Reece Styche

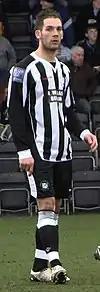
Styche playing for Forest Green Rovers in 2011

On 25 January 2010, Styche joined Conference Premier club Forest Green Rovers. He made his debut the next day, scoring twice in a 3–2 away win over Hayes & Yeading United after coming on as a substitute for Craig Rocastle. In May 2010, he agreed a new contract to stay with the club for the 2010–11 season. He ended the 2010–11 campaign as the club's top goal scorer with 16 goals. His fine goalscoring form earned him a call-up to the England C squad for the final of the International Challenge Trophy against the Portugal under-23 team. He appeared as a substitute in the final at Sixfields Stadium but couldn't prevent England C from suffering a 1–0 defeat.